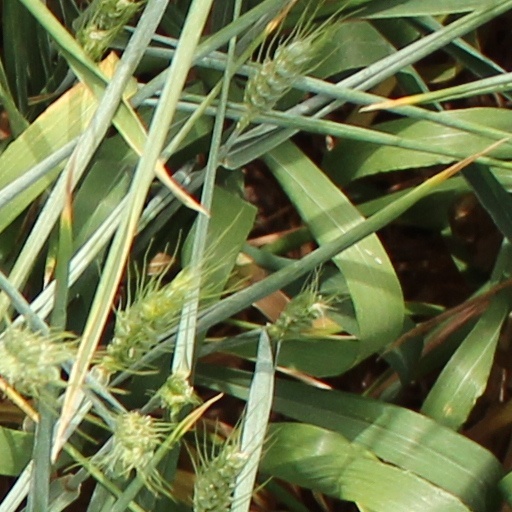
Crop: wheat